Facebook F8

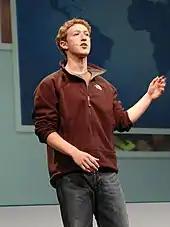
Mark Zuckerberg at Facebook's first F8 event in 2007

The first F8 event was held on May 24, 2007, at the San Francisco Design Center in San Francisco. The notion of the social graph was introduced.